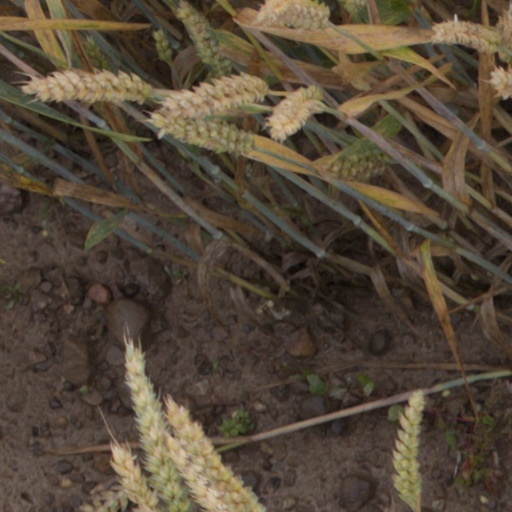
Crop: wheat